Ahom kingdom

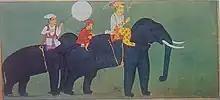
Ahom King Siva Singha riding elephant with attendants

The rule of Tungkhungia Ahom kings was marked by achievements in the Arts and engineering constructions, the Tungkhungia regime witnessed a relative time of peace and stability till the Moamoria rebellion, also festering internal conflicts that tore the kingdom asunder. According to Guha (1986) Ahom Assam continued to flourish till 1770. The Tungkhungia regime witnessed a relative time of peace till first half of the 18th century, where the population increased, trade expanded, Coinage and monetization made headway. New arts and crafts, new crops and even new style of dress were introduced.